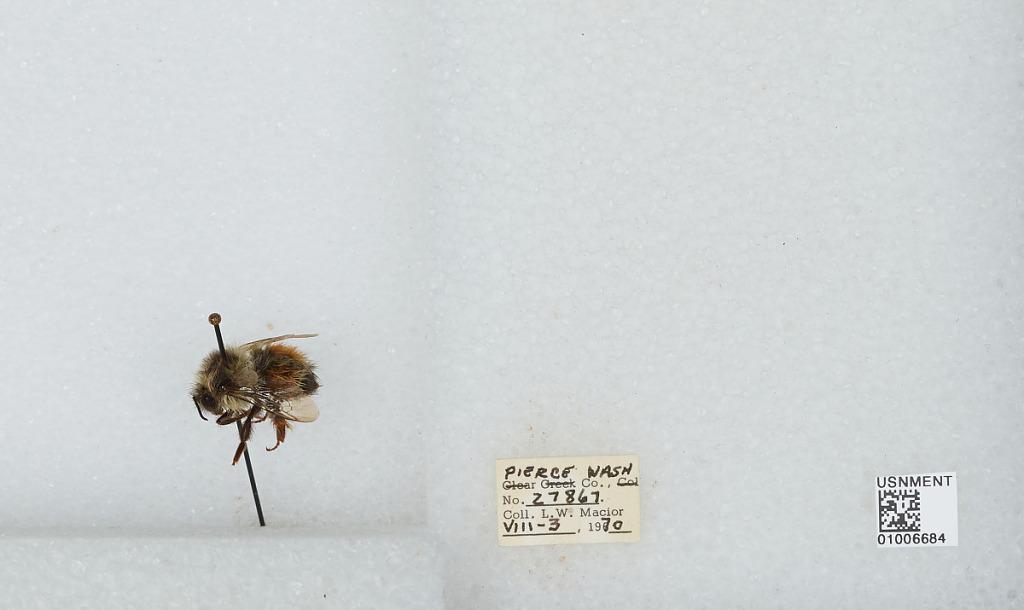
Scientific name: Bombus (Pyrobombus) melanopygus Nylander
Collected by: L. Macior
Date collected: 1970-8-3
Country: United States
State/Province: Washington
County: Pierce
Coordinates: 47.05, -122.12